List of diplomatic missions in San Marino

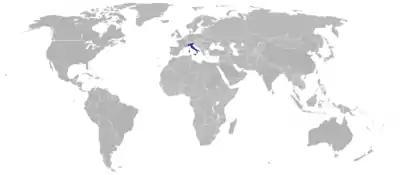
Diplomatic missions in San Marino

This article lists diplomatic missions resident in the City of San Marino. At present [when?], the microstate hosts three embassies. Many other countries have ambassadors accredited to San Marino, with most being resident in Rome. Some countries, while accrediting an ambassador from Rome, conduct day-to-day relations and provide consular services from consulates general in nearby Italian cities, such as Milan or Florence, or employ honorary consuls; at present [when?], there are eight honorary consulates located in San Marino: Austria, Bulgaria, Croatia, France, Japan, Mexico, Monaco and Romania.